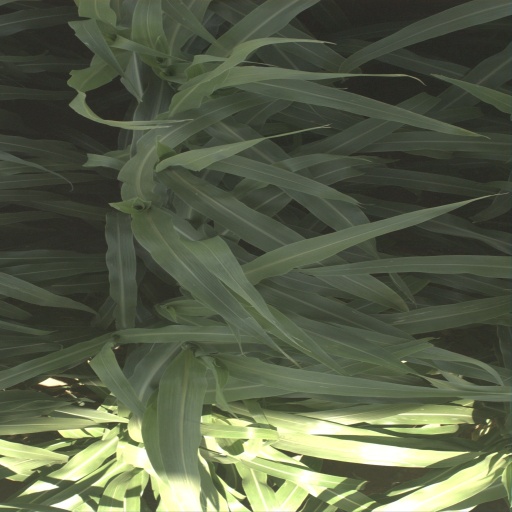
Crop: sorghum